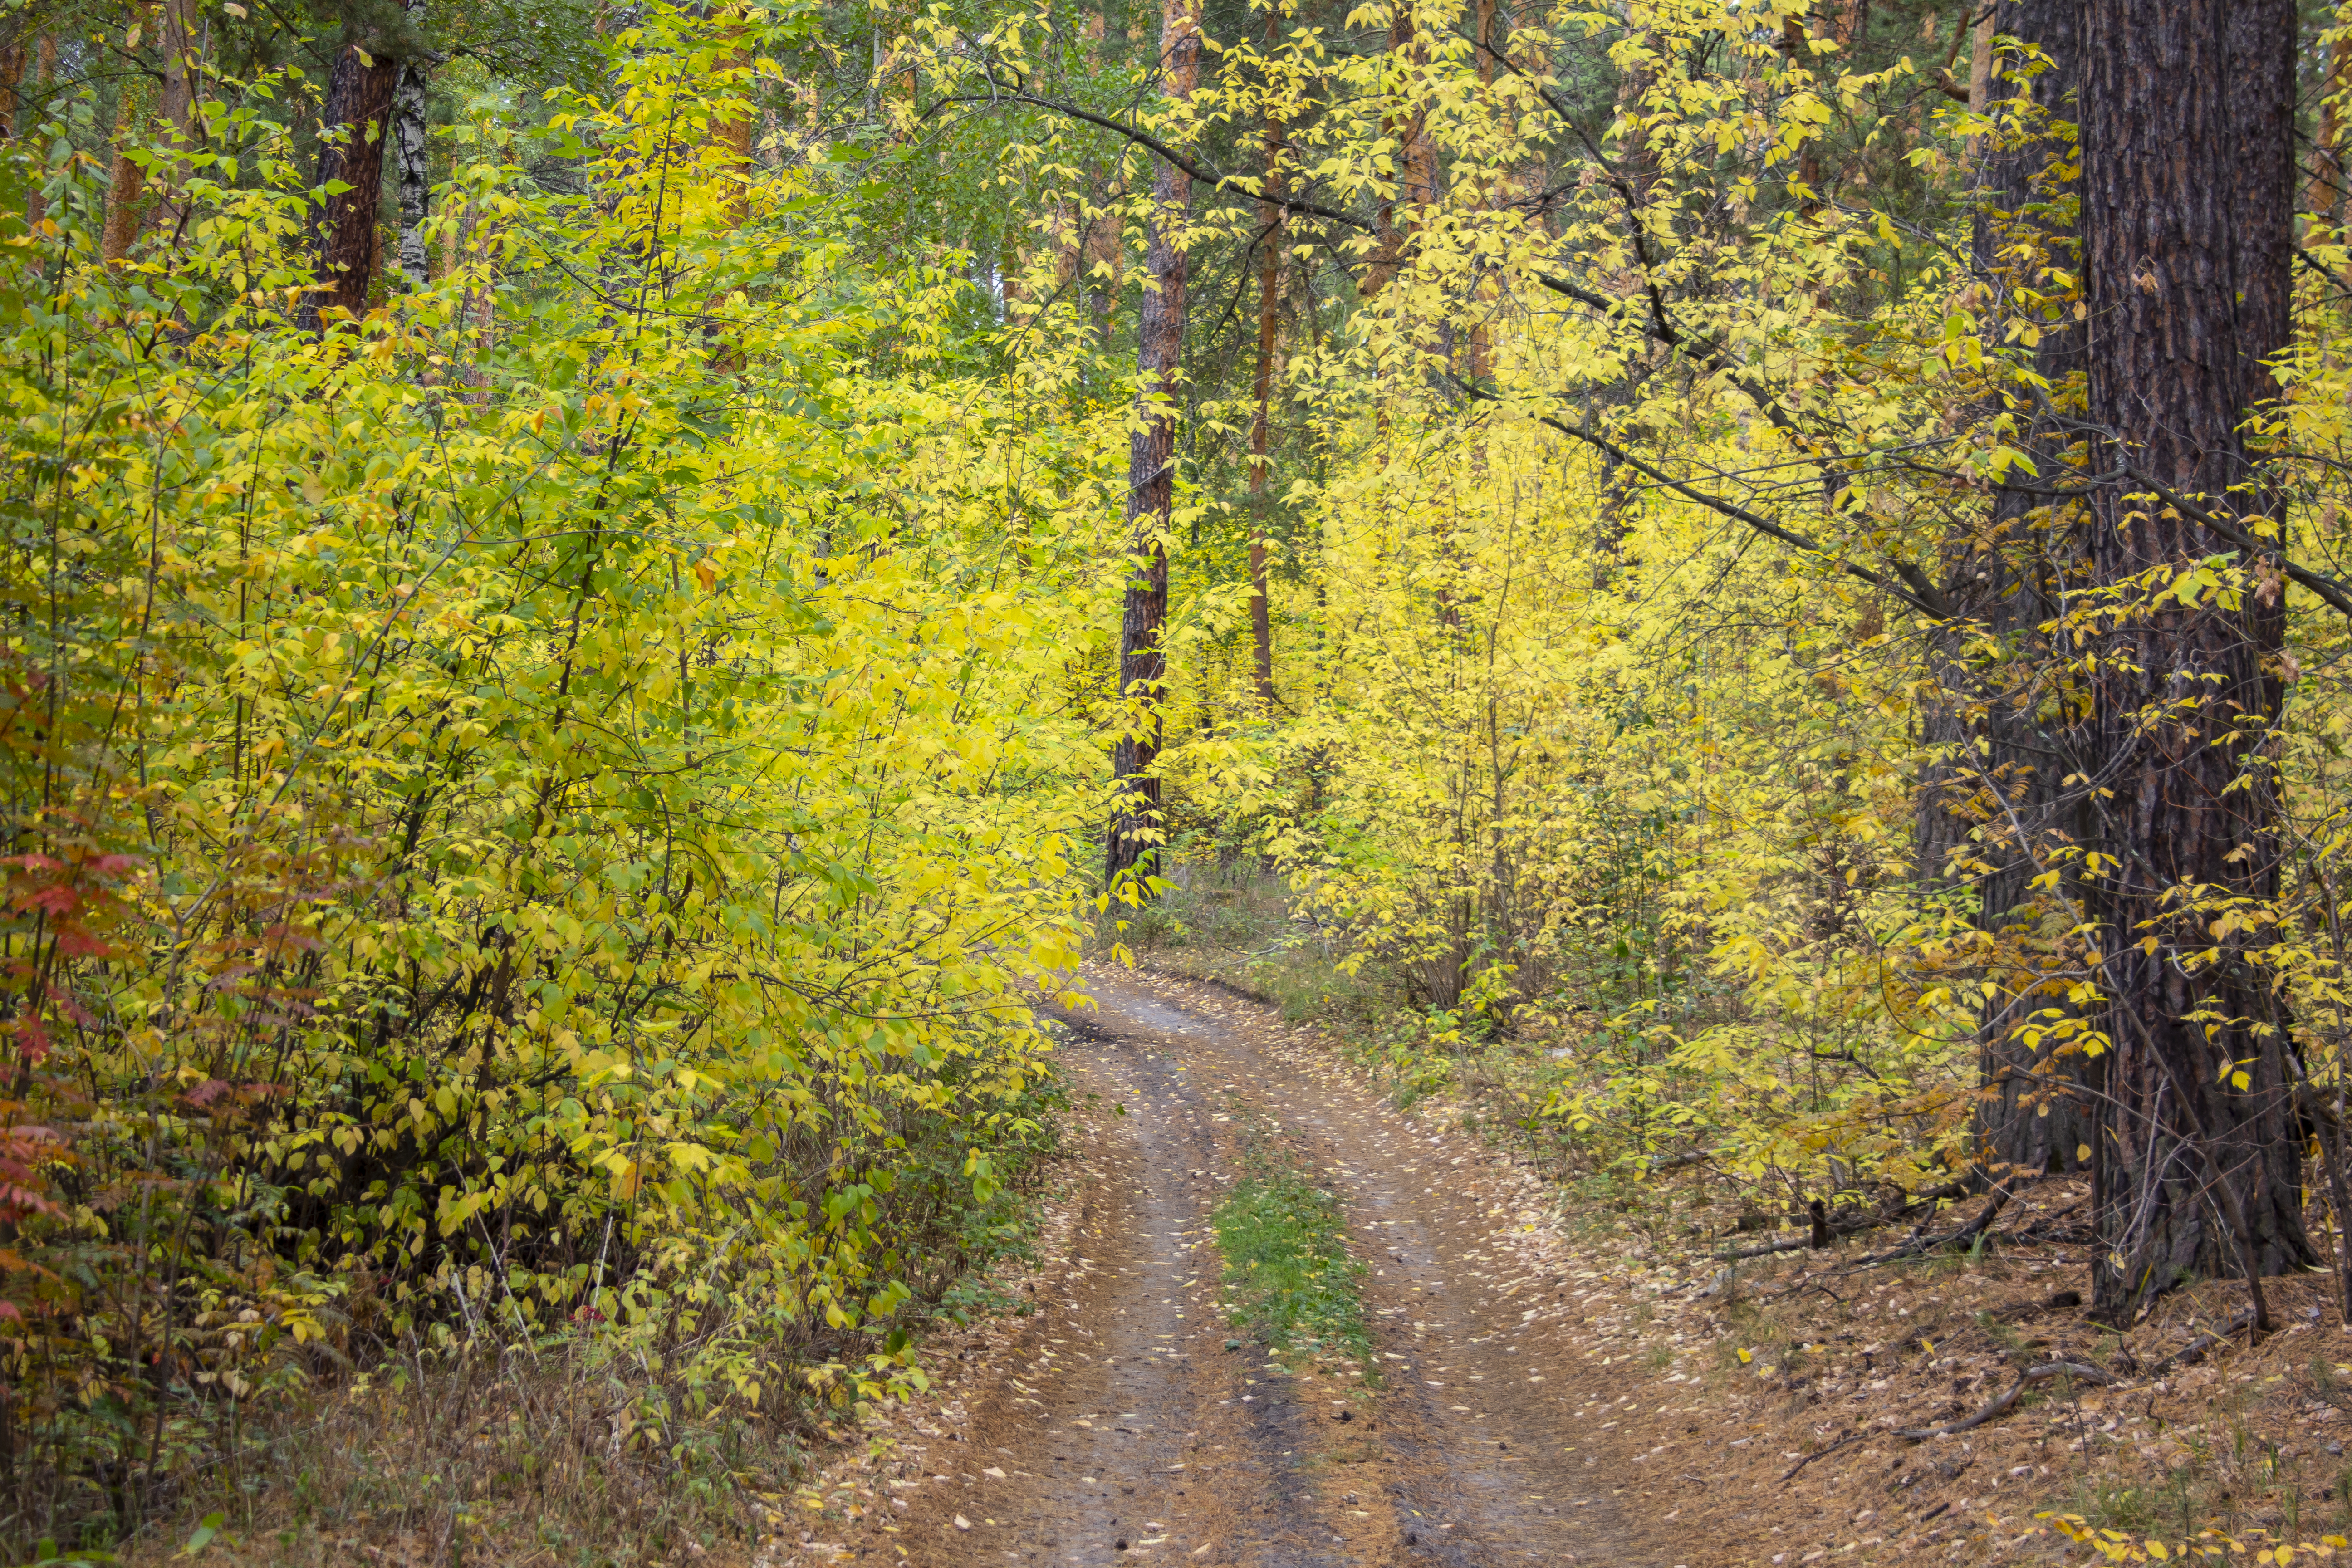
boron, forest, pines, autumn, landscape, nature